Thirumalai Nayakkar Mahal

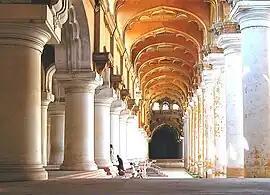
View of the corridor around the courtyard of the palace

Upon entering the gates of the palace, there is a central courtyard measuring . The courtyard is surrounded by massive circular pillars and has a circular garden.